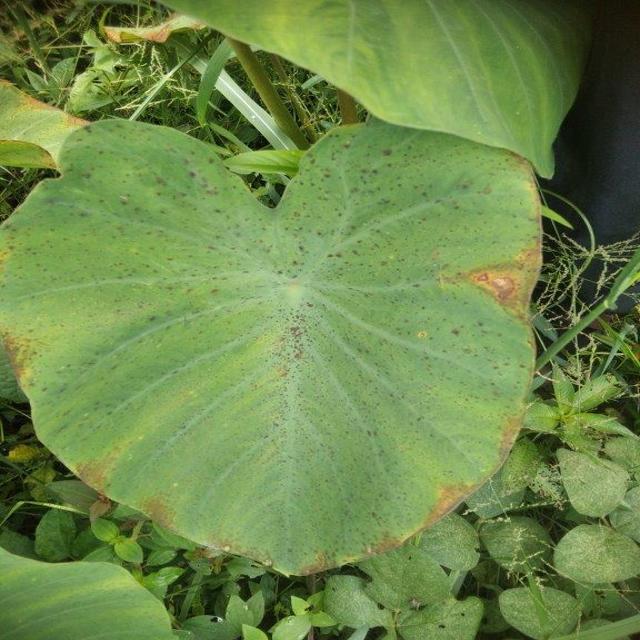
Label: Early_Blight